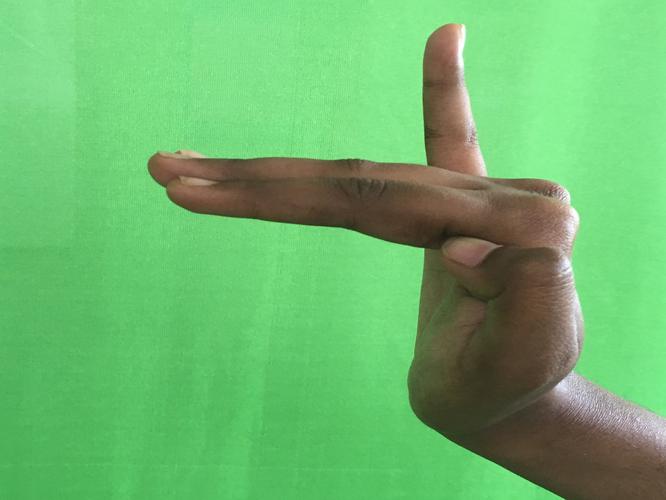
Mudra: Hamsapaksha
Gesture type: double_hand